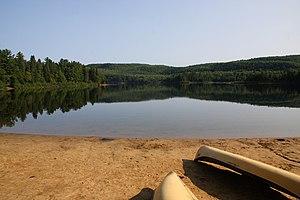
Le lac Wapizagonke vu de la plage du camping E, Parc national de la Mauricie, Québec, Canada.
Le parc national de la Mauricie est un parc national du Canada de 536 km² situé dans la région de la Mauricie au Québec. Sa mission est de protéger un échantillon représentatif du bouclier canadien. Niché dans la chaîne de montagnes des Laurentides, il fait partie du réseau des parcs et des lieux historiques de Parcs Canada, lequel a célébré en 2011 son 100ᵉ anniversaire en tant que premier réseau officiel de parcs nationaux dans le monde.